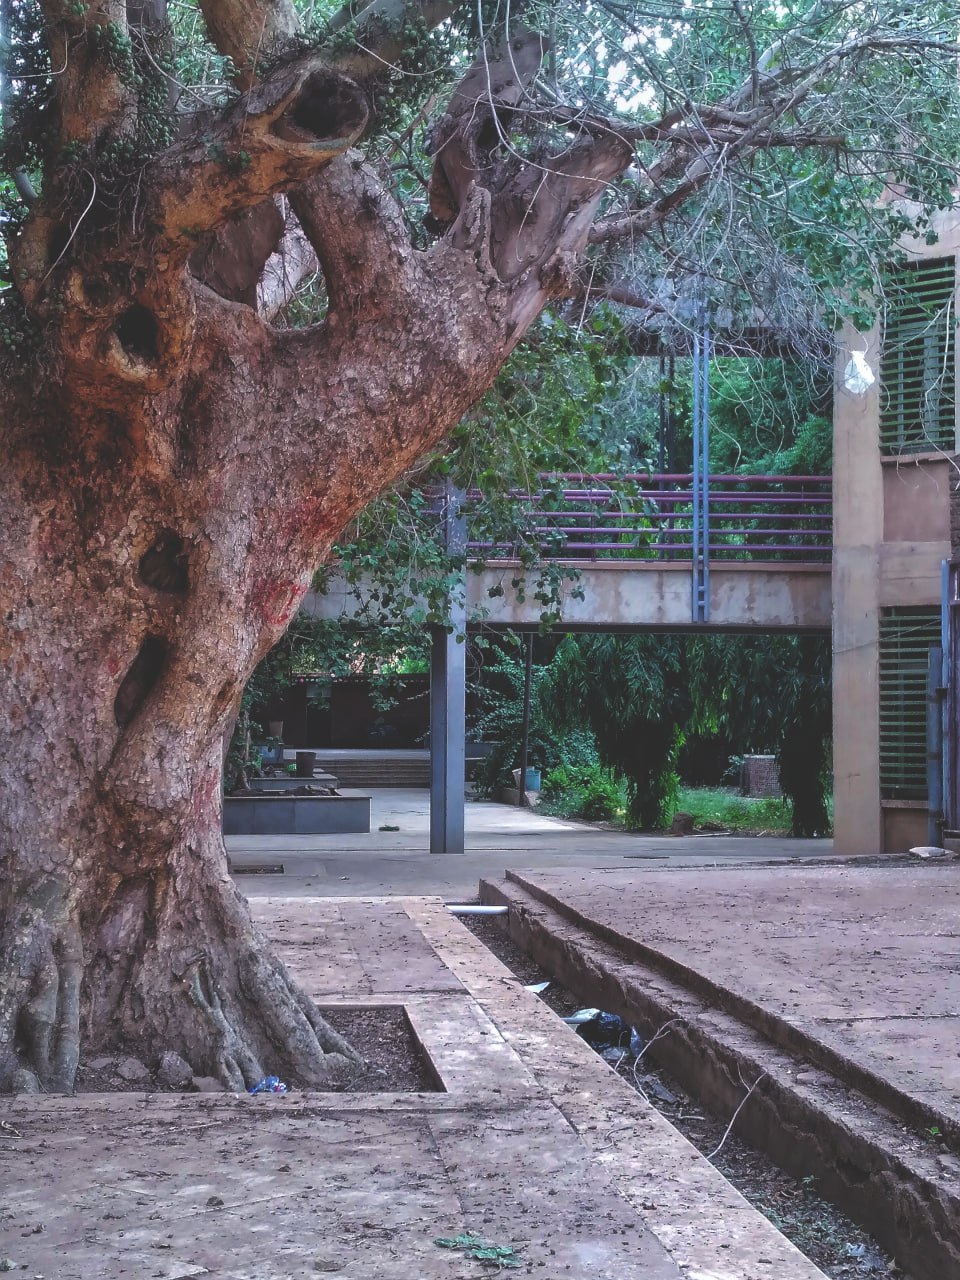
الوصف بالفصحى: فسحة أمامها حديقة وشجرة كبيرة قديمة
الوصف بالعامية السودانية: فسحة قدامها جنينة  وشجرة كبيرة  قديمة
التصنيف: Nature & Landscape
التصنيف الفرعي: Parks and Trees